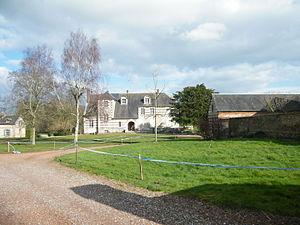
Château.
Drucat est une commune française située dans le département de la Somme, en région Hauts-de-France.